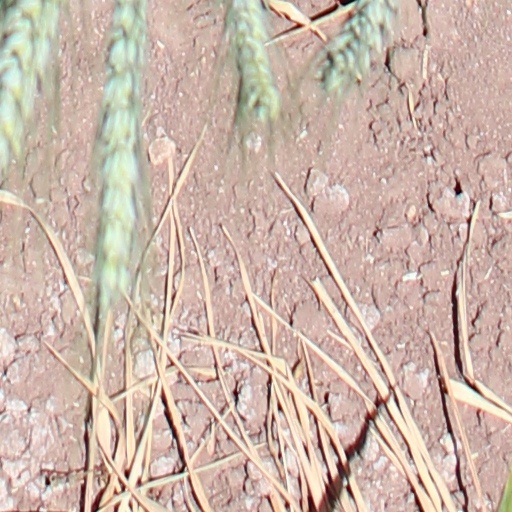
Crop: wheat